Ole Paus (businessman)

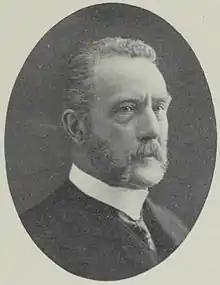

Ole Paus (24 October 1846 in Skien – 20 March 1931 at Bygdøy, Aker) was a Norwegian iron and steel industrialist and chairman of the commercial bank Den norske Creditbank (now DNB ASA). He was a first cousin of Henrik Ibsen.